Frank Kowalski

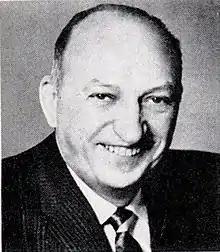
From 1961's "Pocket Congressional Directory of the Eighty-Seventh Congress"

Frank Kowalski (October 18, 1907 – October 11, 1974) was a career officer in the United States Army, and was a veteran of World War II and the Korean War. After retiring as a colonel, Kowalski went on to serve as a United States representative from Connecticut.